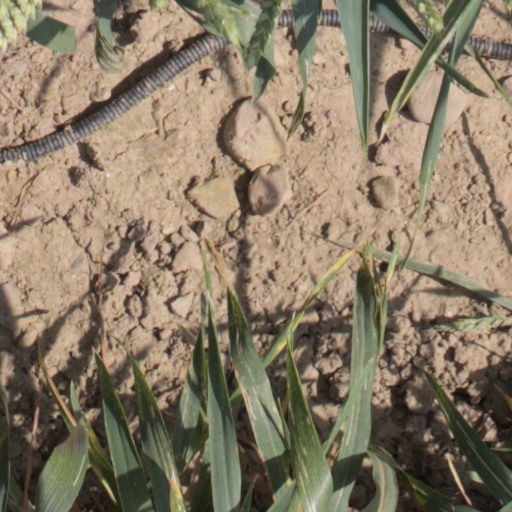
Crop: wheat